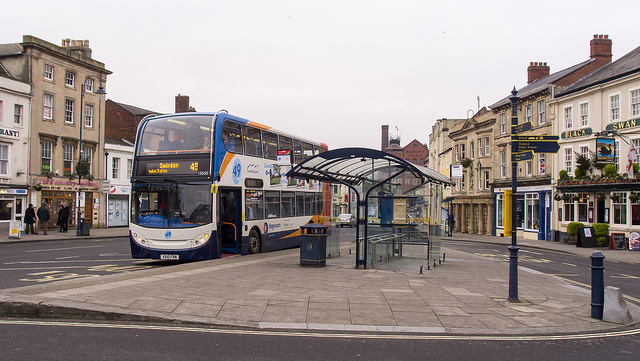
a couple of buildings that has a bus out front

The bus is stopped at the bus stop.

A double decker bus at a stop in a city

A double decker bus on a city street.

A double decker bus stopped at a bus station with its door open.